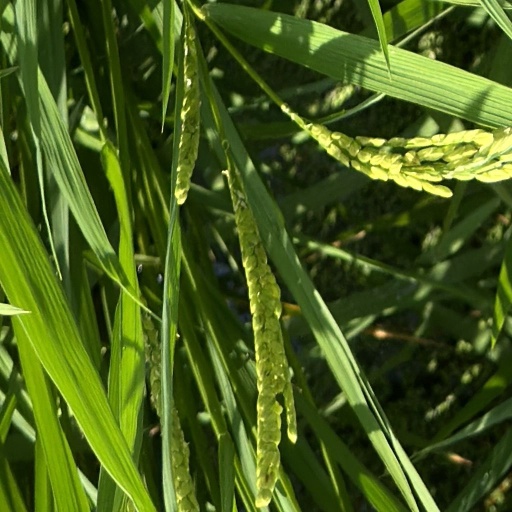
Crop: rice